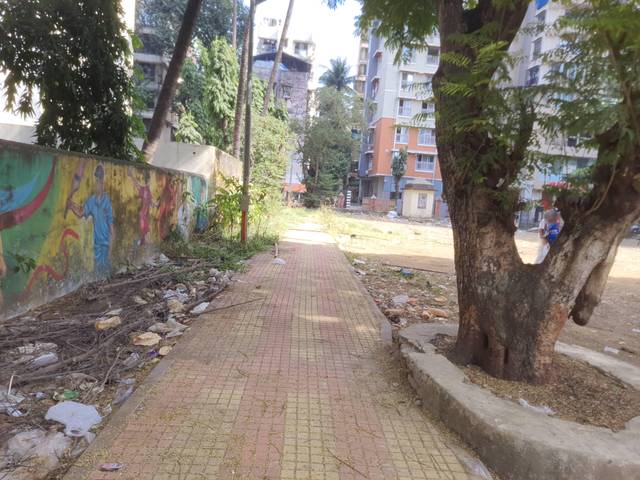
Region: India
Coordinates: 19.199, 72.855